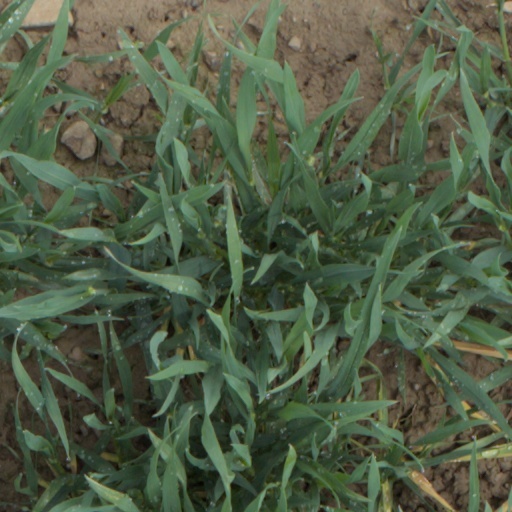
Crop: wheat